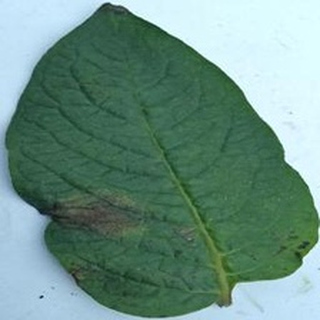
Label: potato_late_blight